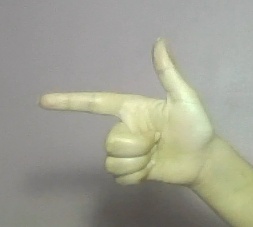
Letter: yaa